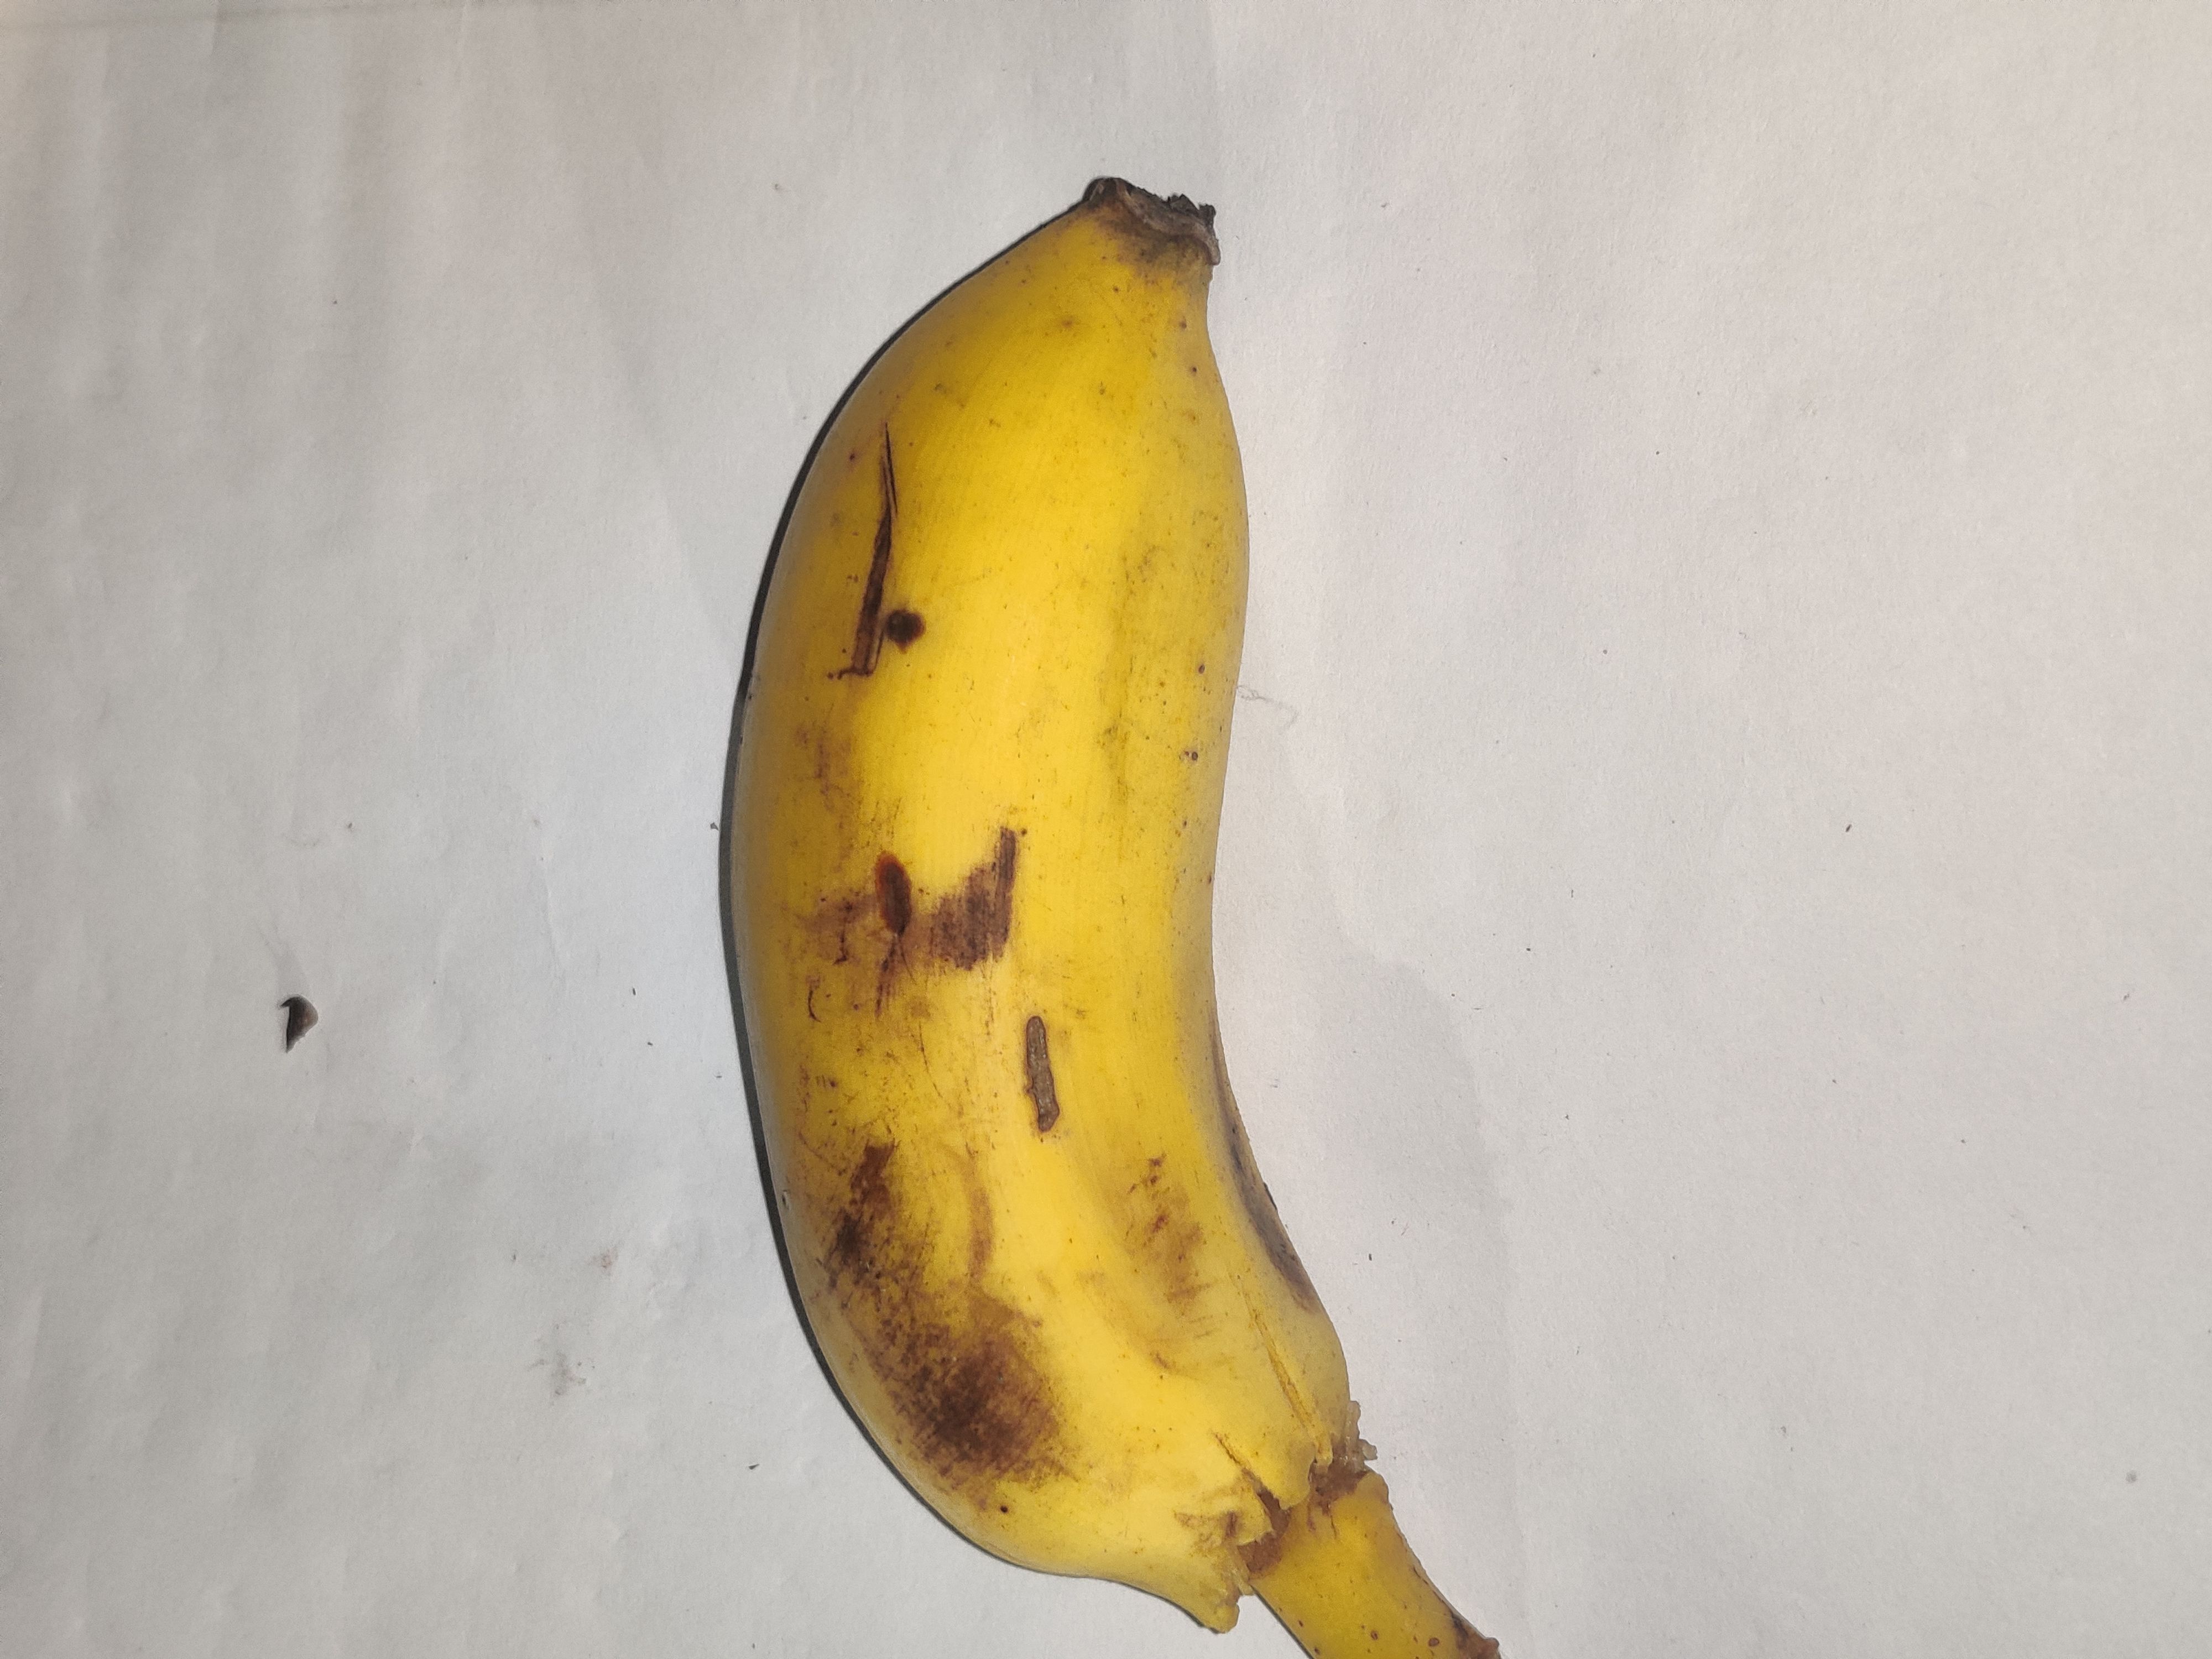
Fruit: banana
Grade: 2nd-grade